Eastern Star Hall

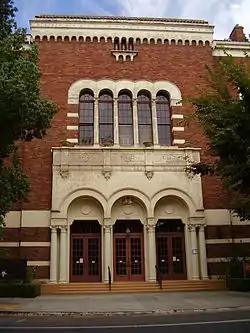

The Eastern Star Hall in Sacramento, California is a building from 1928. It was listed on the National Register of Historic Places in 1993.